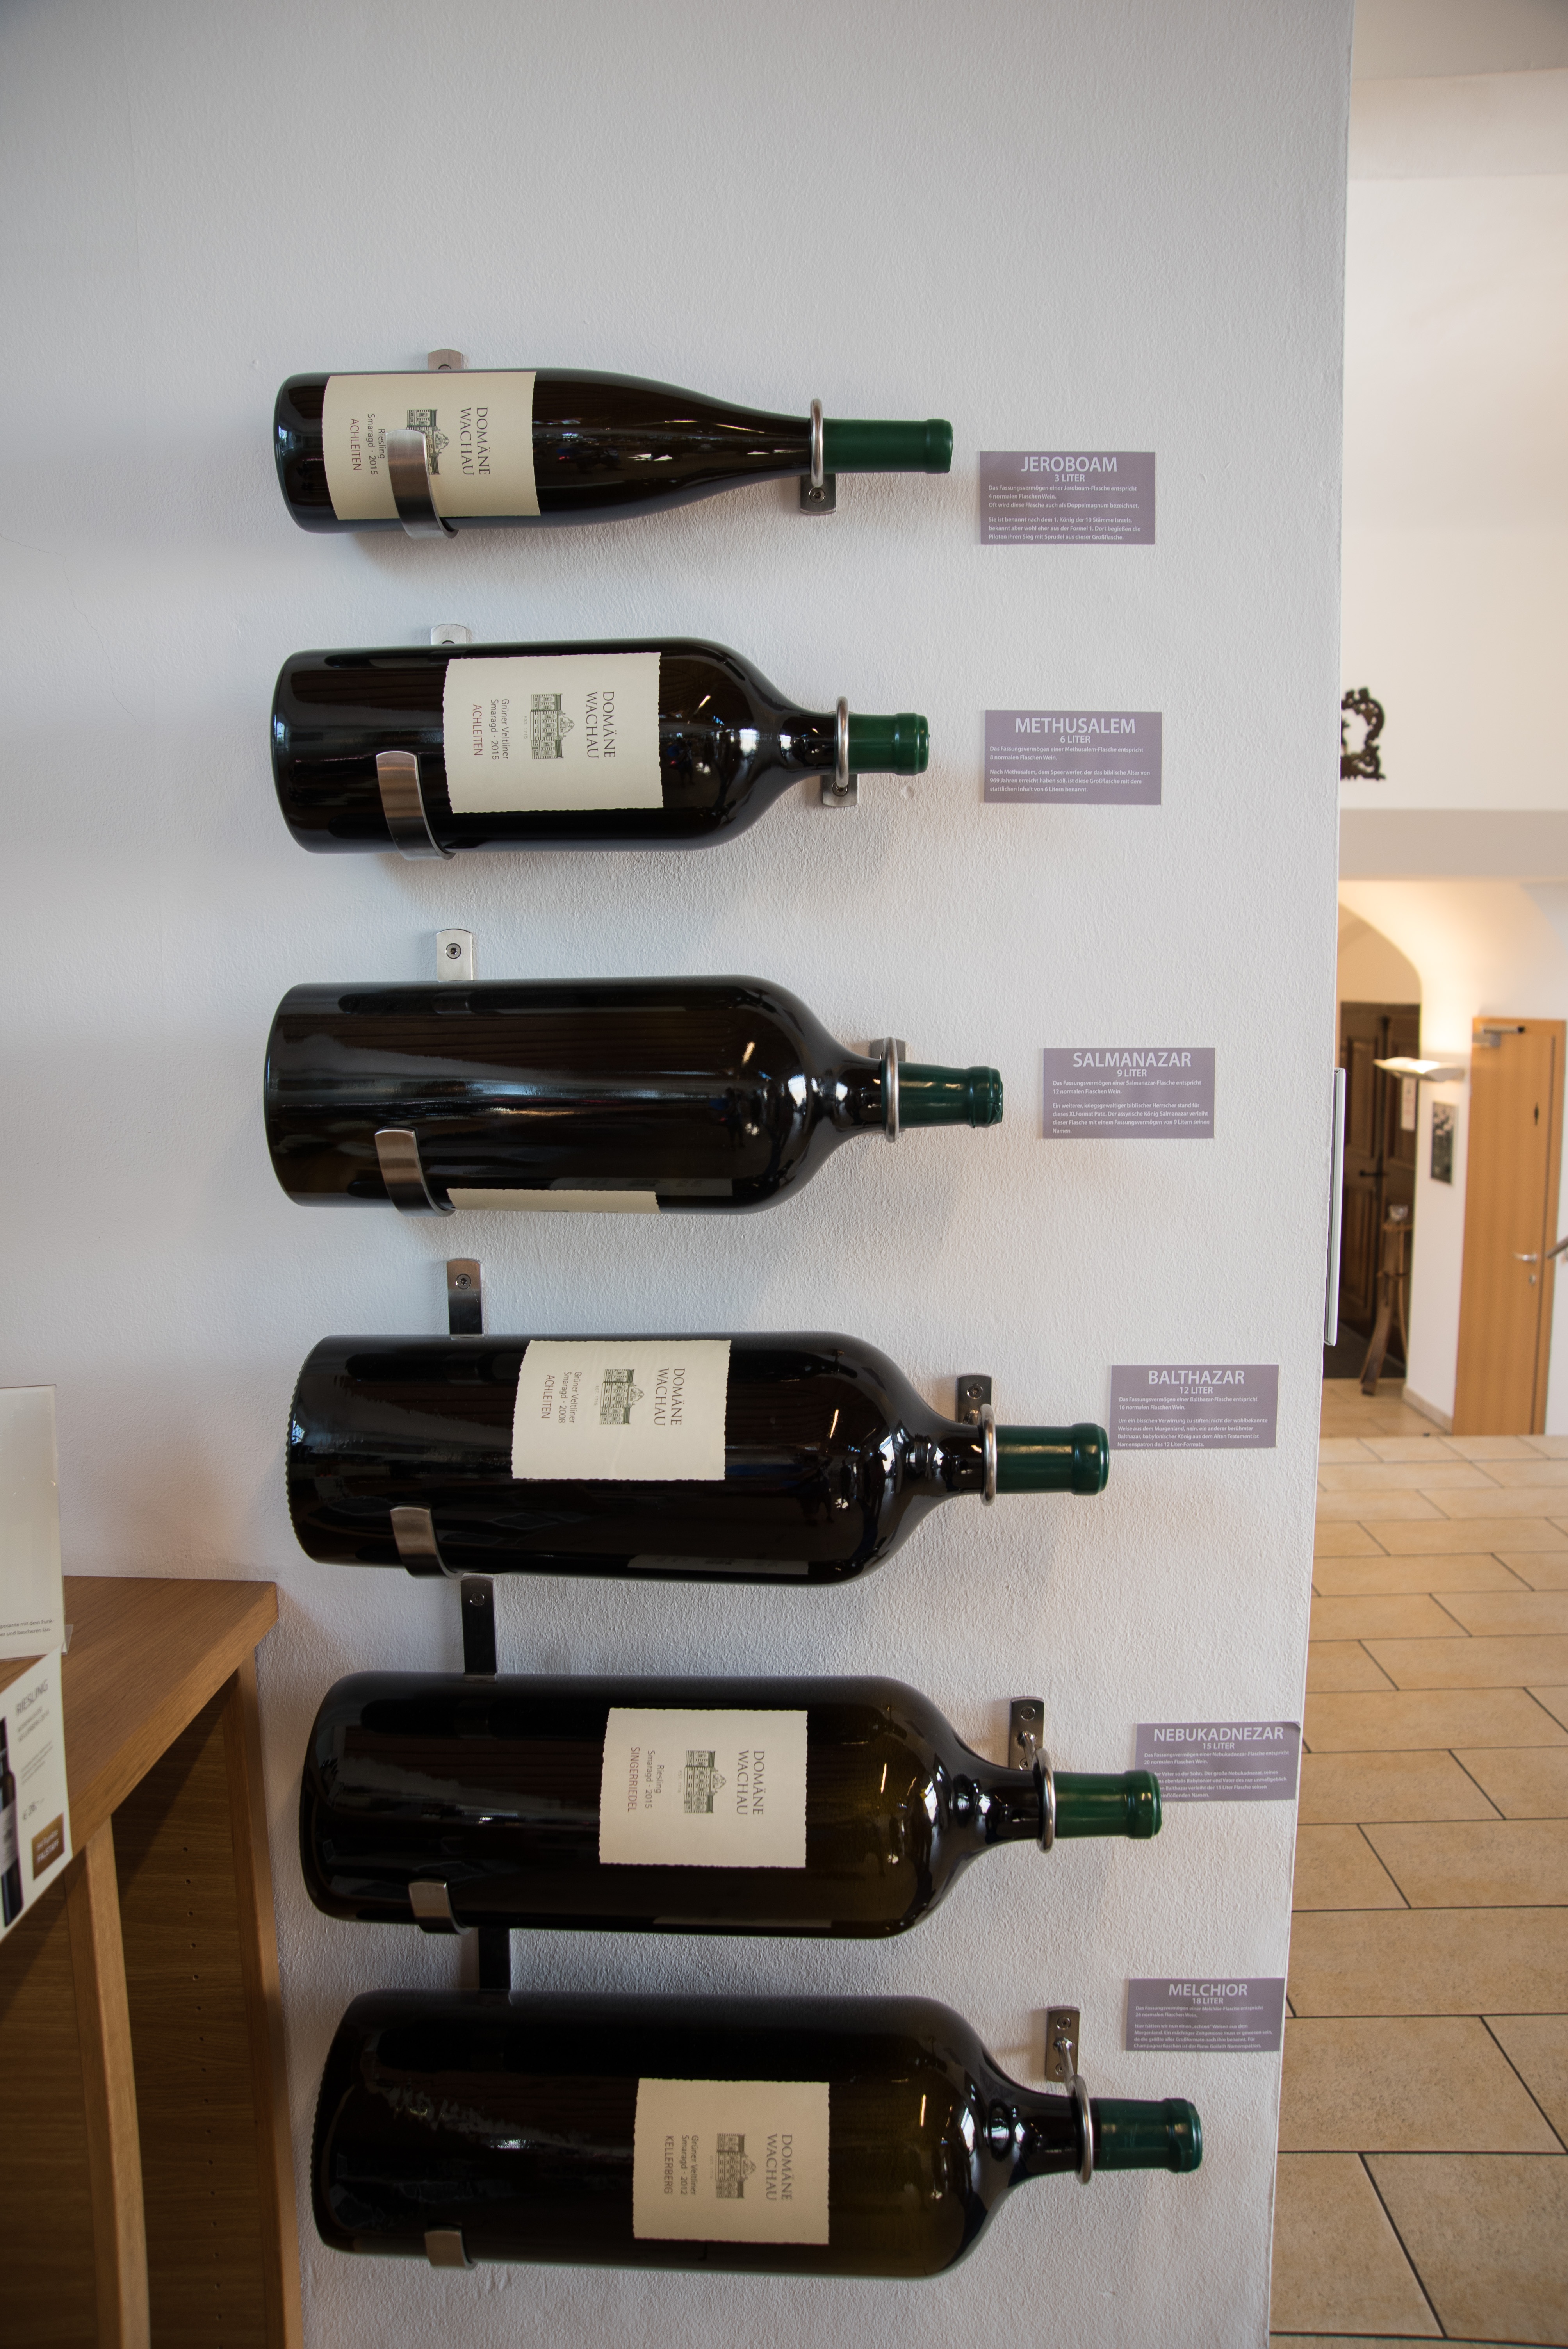
wine, shelf, bottles, wine bottles, magnum, wine storage, man made object